Brooks Brothers

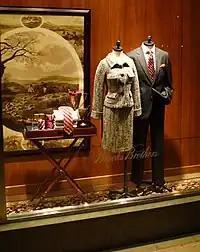
A 2007 display in a Brooks Brothers store

In 2008, the company began an extensive renovation of its flagship store at 346 Madison Avenue. In January 2009, Brooks Brothers closed a smaller location at Fifth Avenue and 53rd Street in Manhattan.